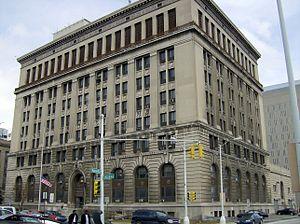
Le Detroit Police Department est le service de police qui dessert la ville de Détroit, au Michigan. Le département a été fondé en 1865. Le département est divisé en 6 districts, la centrale, le sud-ouest, nord, ouest, est, et le nord-ouest. Le département a perdu 6 officiers entre les années 2000 et 2007. Les années 1970 étaient difficiles pour la police de Detroit, 26 officiers ont été tués en dix ans. M. Ella Bully-Cummings est la chef de la police. Elle est la première femme chef de la police.